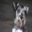
Label: dog